Alley Mills

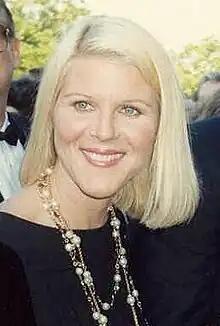
Mills at the 1989 Emmy Awards

Allison Mills (born May 9, 1951), also known as Alley Bean, is an American actress, known for her roles on television. She starred as Norma Arnold, in the coming-of-age ABC comedy series, "The Wonder Years" (1988–1993). In 2006 she began playing the role of Pamela Douglas, the sister of the late Forrester matriarch Stephanie Forrester (Susan Flannery), on the CBS soap opera, The Bold and the Beautiful". "From 2022 to 2024, Mills also portrayed antagonistic Heather Webber on the ABC soap opera, "General Hospital", for which she received a Daytime Emmy Award for Outstanding Guest Performer in a Drama Series.